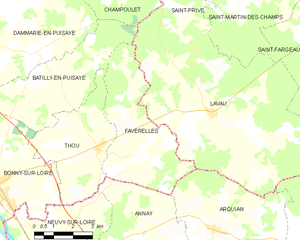
Faverelles est une commune française, située dans le département du Loiret en région Centre-Val de Loire.